Developmental bias

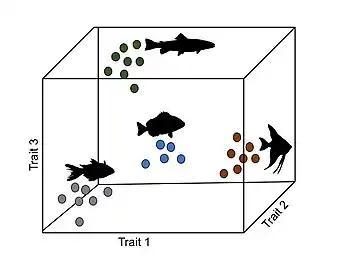
Multidimensional representation of species in the morphospace. Each axis corresponds to a trait, and dots correspond to organisms with particular trait values combinations. In this case, the axes represent the form of the fish species.

The morphospace is a quantitative representation of phenotypes in a multidimensional space, where each dimension corresponds to a trait. The phenotype of each organism or species is then represented as a point in that space that summarizes the combination of values or states at each particular trait. This approach is used to study the evolution of realized phenotypes compared to those that are theoretically possible but inexistent.